Goblin shark

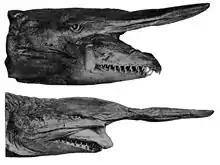
Differing jaw positions in preserved goblin sharks caused several specimens to be described erroneously as distinct species.

American ichthyologist David Starr Jordan described the goblin shark in an 1898 issue of "Proceedings of the California Academy of Sciences", recognizing the peculiar fish not only as a new species, but also a new genus and family. He based his account on an immature male caught in Sagami Bay near Yokohama, Japan. The specimen had been acquired by shipmaster and naturalist Alan Owston, who had given it to Professor Kakichi Mitsukuri at the University of Tokyo, who in turn brought it to Jordan. Jordan named the shark "Mitsukurina owstoni" in honor of these two men.